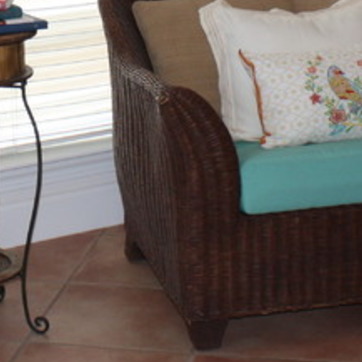
Material: other